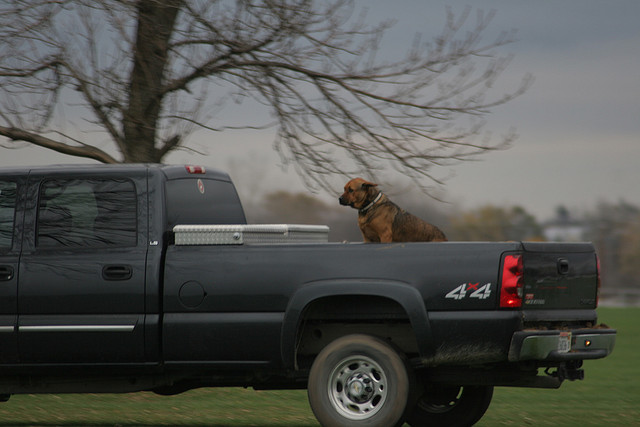
user: Given an image and a question. Answer the question in a short answer. Question: What company makes the red lights on this 4x4? Short Answer:
assistant: chevy